Joint CIS Air Defense System

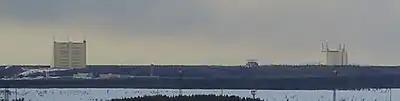
Daryal early warning radar station in Pechora

SAM regiments are armed with 9K33 Osa, 9K37 Buk, S-75 Dvina, S-125 Neva/Pechora, S-200 Angara/Vega/Dubna and S-300 Favorit systems. Fighter jets include MiG-23, MiG-29, MiG-31 and Su-27. Joint exercises of CIS AD System are commonly held at Ashuluk range in Astrakhan Oblast.